LGBTQ history in the Netherlands

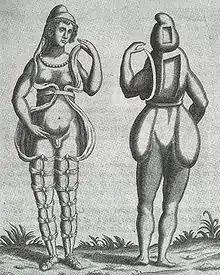
Lesbianism and hermaphroditism, depicted here in an engraving circa 1690, were very similar concepts during the Renaissance.

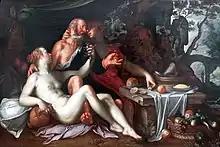
"Lot (biblical person) and Lot's daughters", Joachim Wtewael

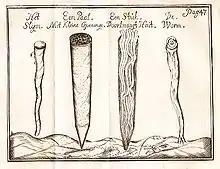
18th-century image of shipworm from a pamphlet of a Dutch Christian minister, who thought the shipworm was God's revenge because of the rise of "sodomites" in the Netherlands.

Engaging in sodomy was a public offence in the Dutch Republic from 1730 until 1811, when the Napoleonic Code which decriminalised homosexuality was first put into place, following French annexation. Most of the cases prosecuted involved men engaging in anal intercourse with other men (usually boys under the age of consent or cases of male rape). Heterosexuals who engaged in sodomy, or zoophiles engaging in bestiality, were generally not prosecuted under this legislation. However, a woman attempting a marriage with another woman could be arrested for fraud.